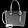
Label: Bag